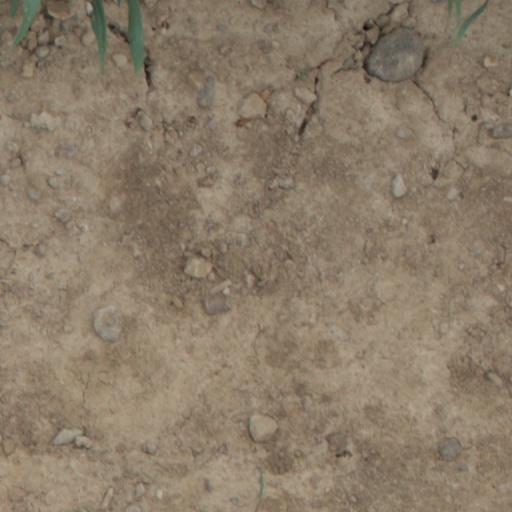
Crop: wheat